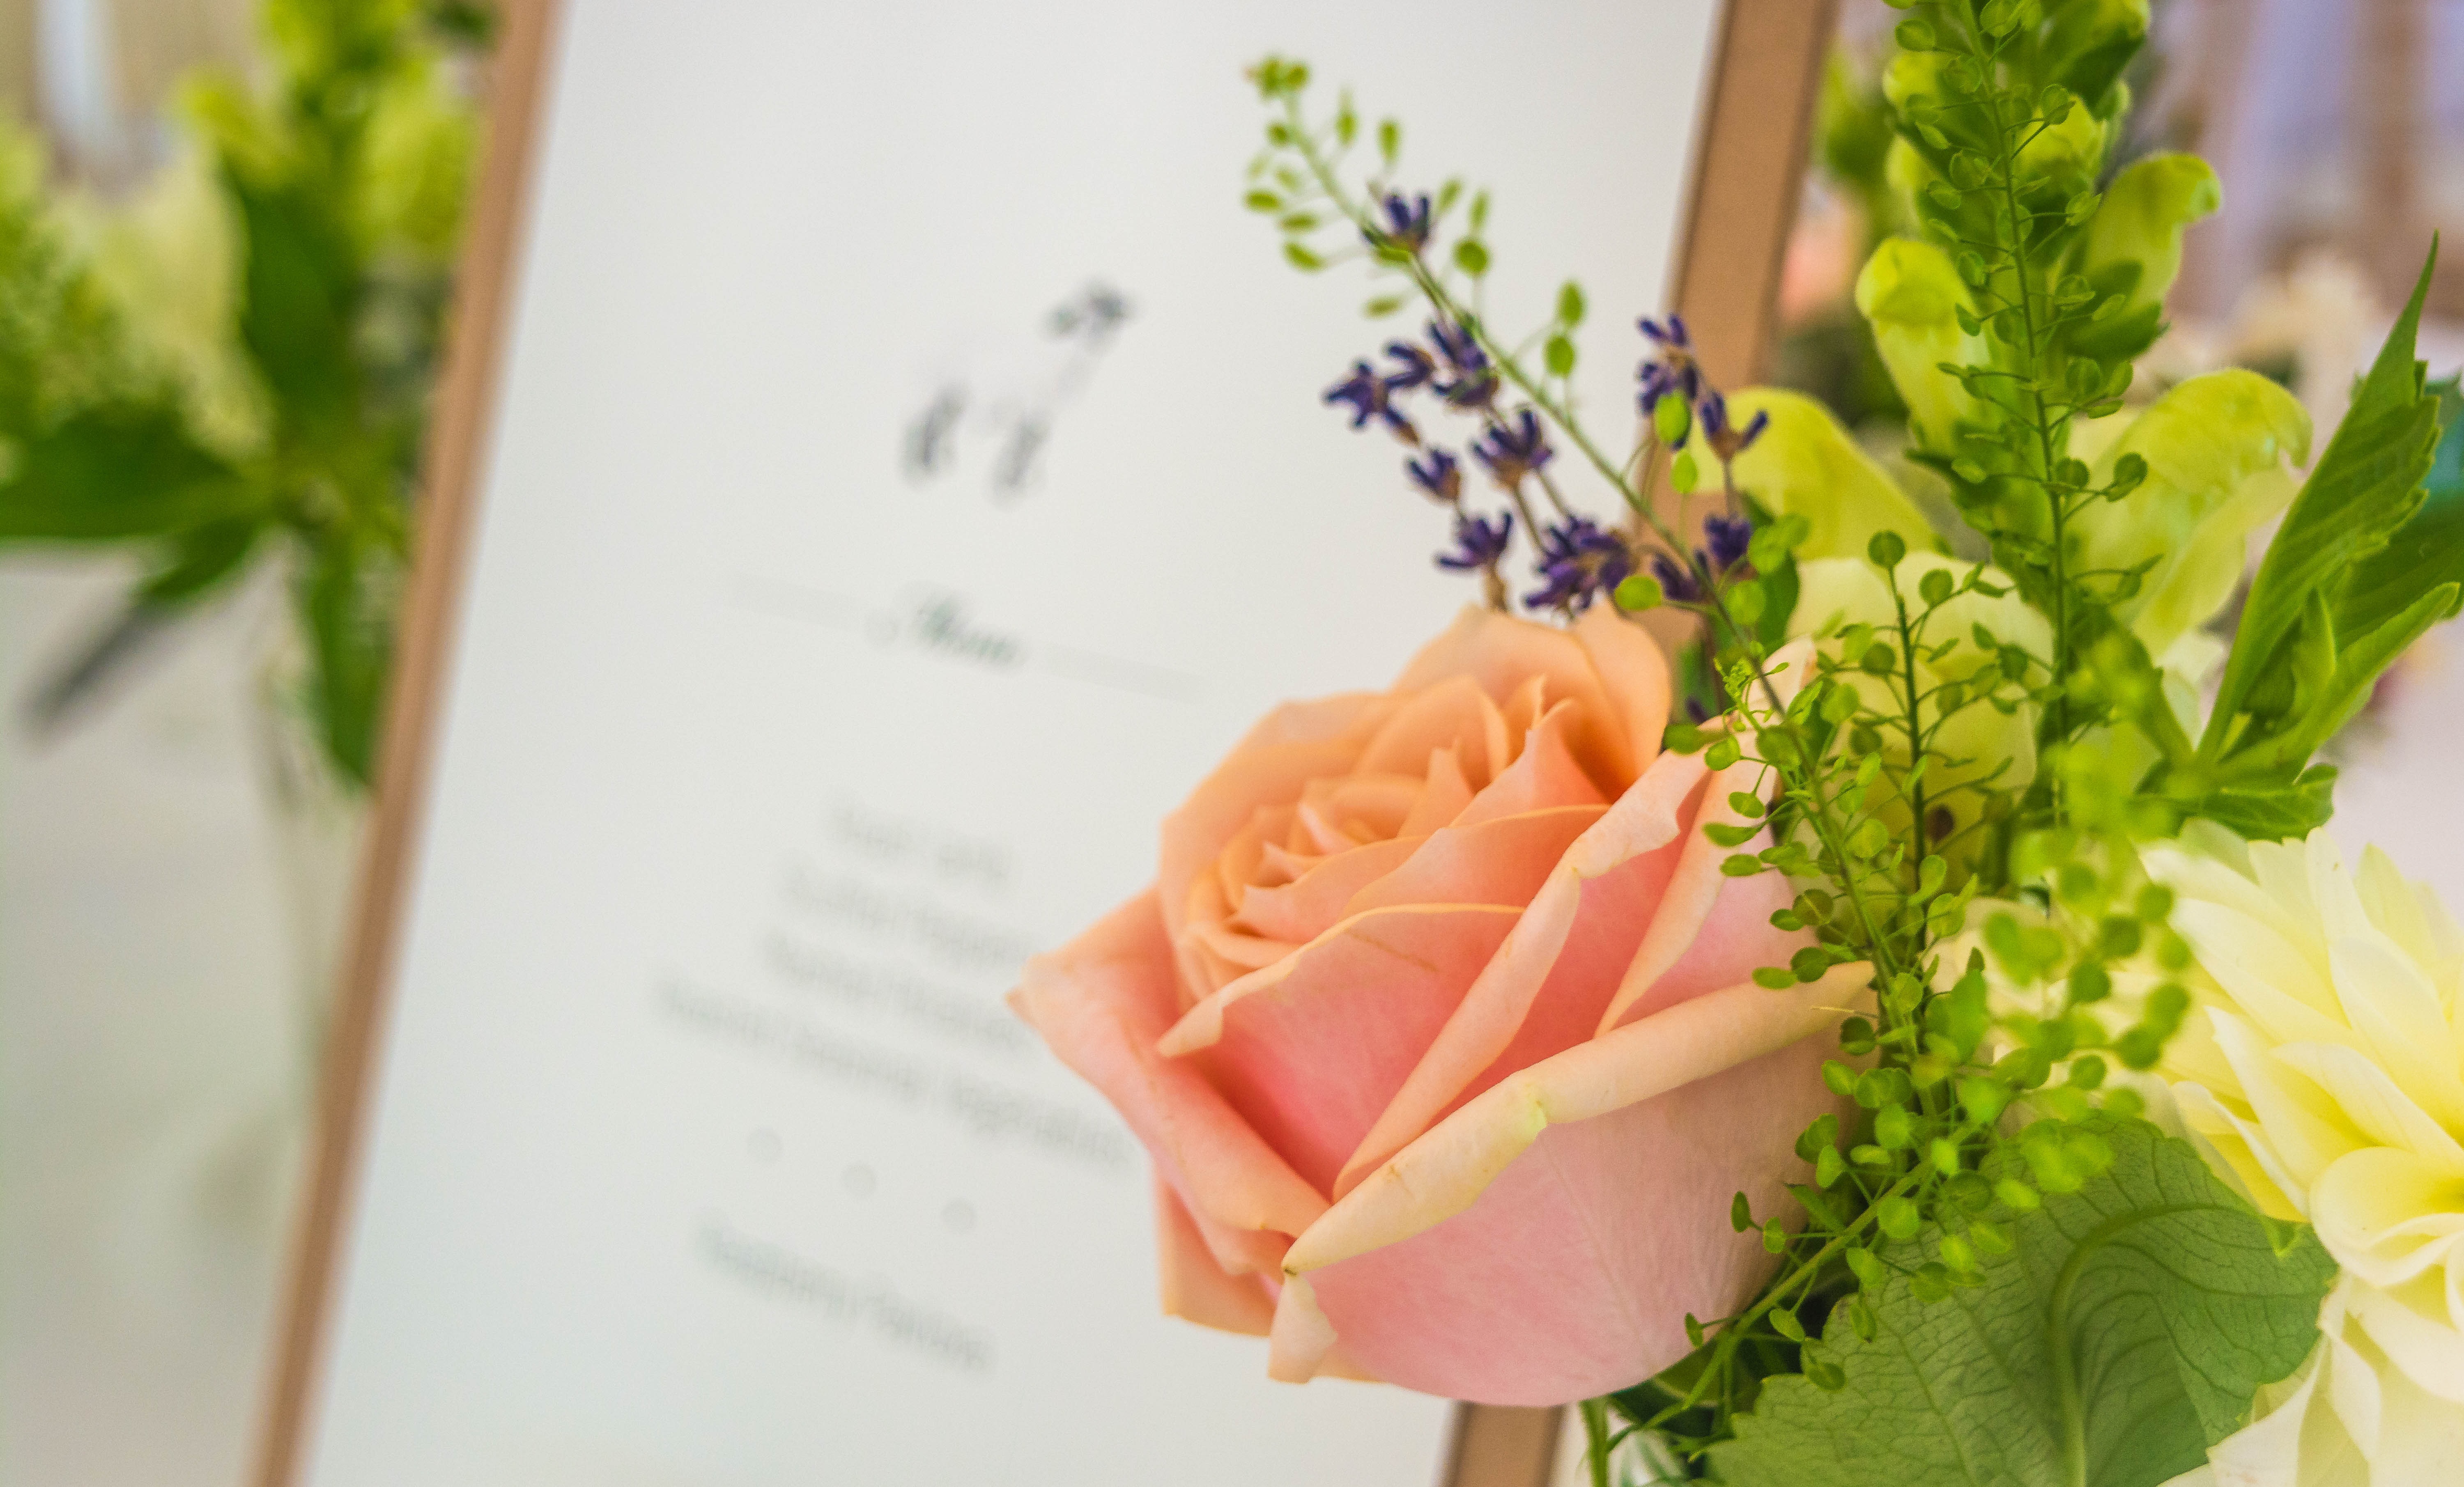
plant, vintage, flower, petal, celebration, decoration, menu, pink, wedding, art, decorative, style, classic, floristry, invitation, flower bouquet, floral design, flower arranging